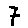
Label: 7